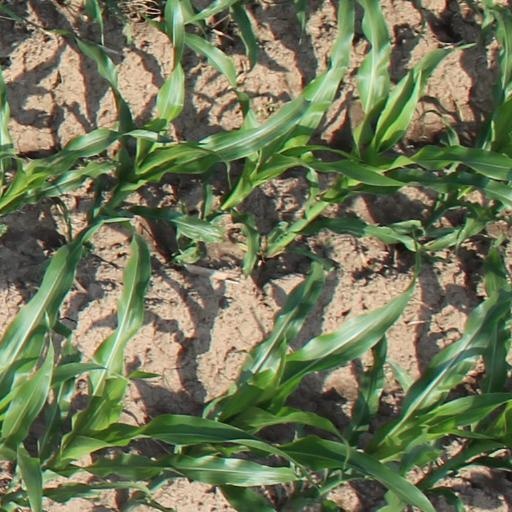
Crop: maize; corn